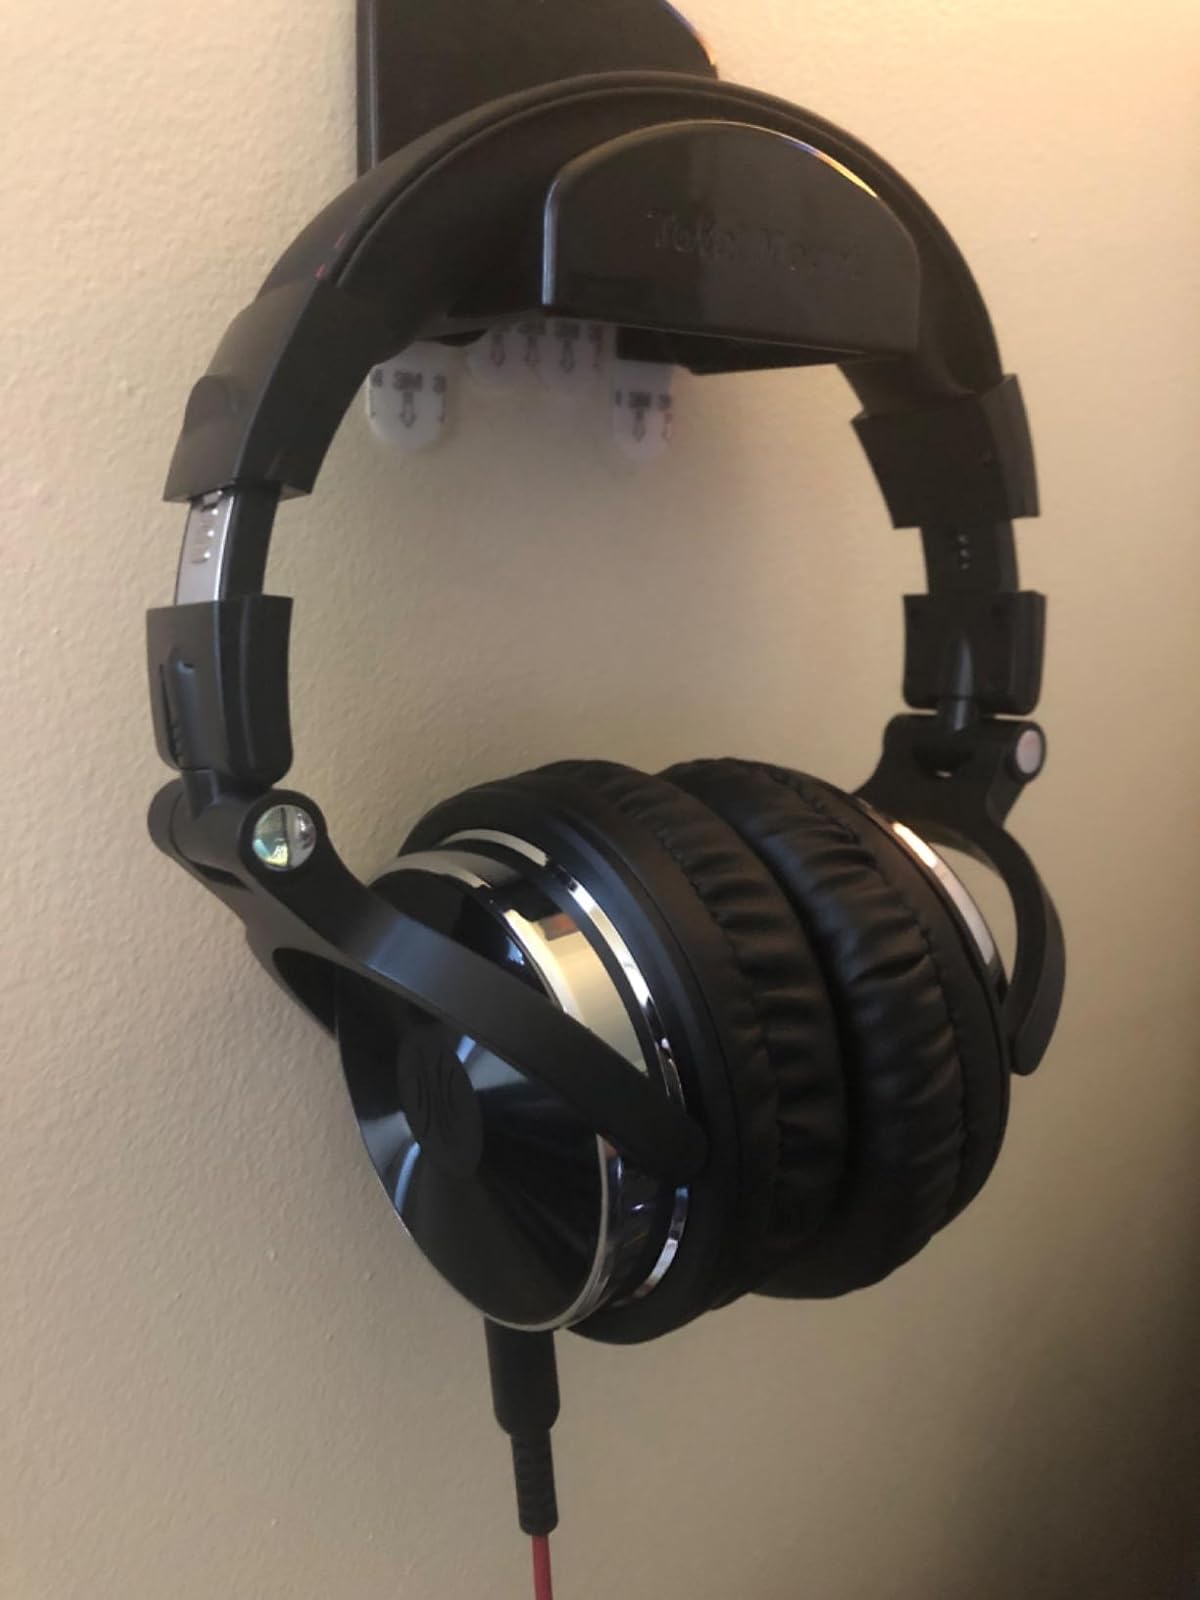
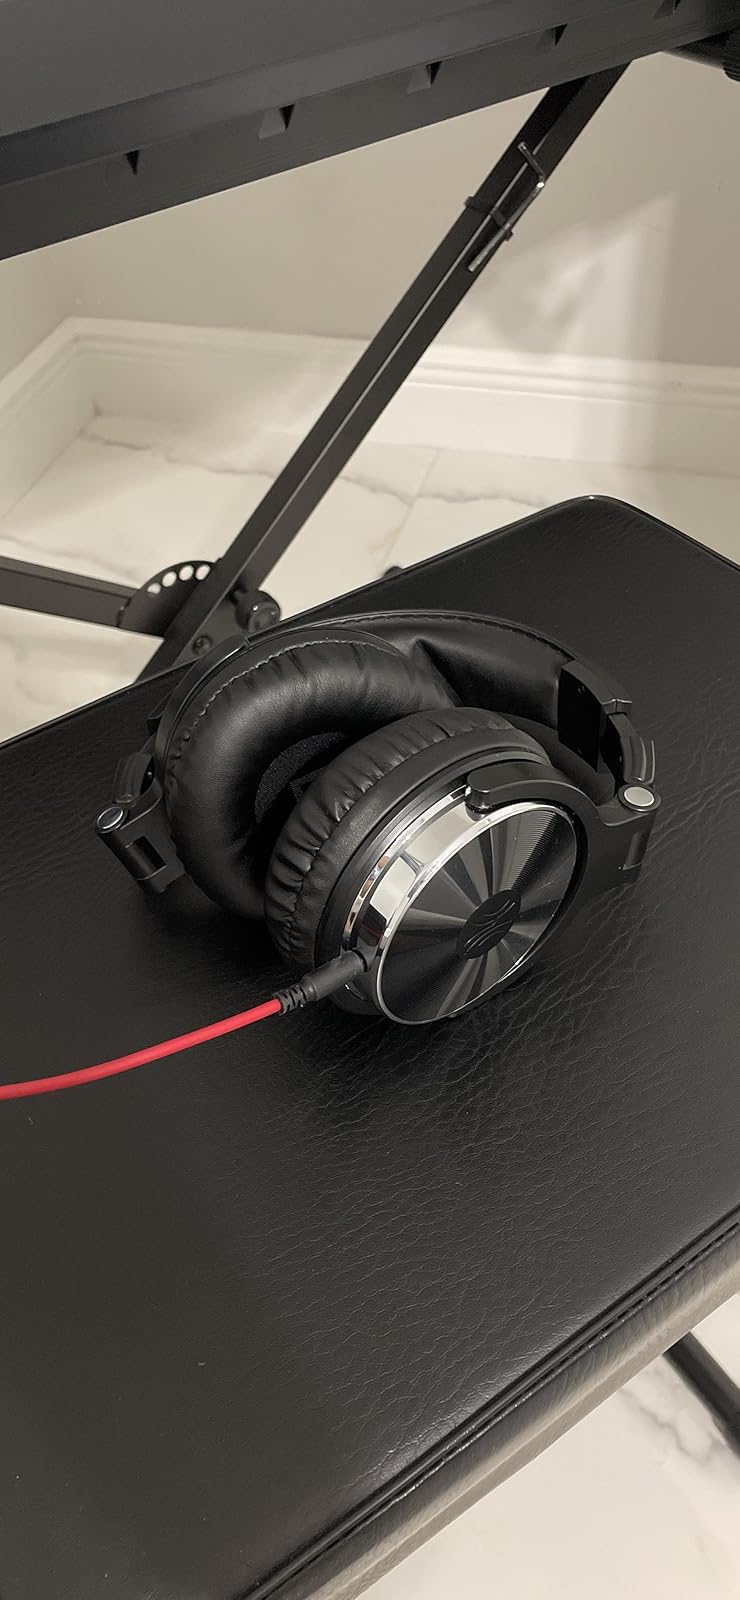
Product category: headphones
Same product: yes